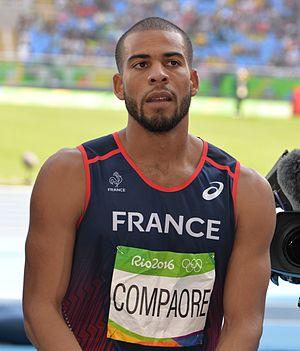
Benjamin Compaoré dans la finale du triple saut au stade olympique aux jo de Rio 2016
Bar-le-Duc est une commune française située dans le département de la Meuse, en région Grand Est. Elle se trouve dans la région historique et culturelle de Lorraine.
Benjamin Compaoré est un athlète français, spécialiste du triple saut.